Public housing estates in Yuen Long

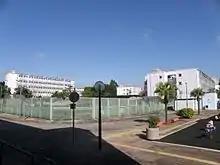
Long Bin Interim Housing

Long Bin Interim Housing is an Interim Housing estate in Castle Peak Road, Ping Shan, Yuen Long. It had eight residential blocks completed in 1999. Unlike public housing estates, it was used to accommodate affected families who are not immediately eligible for allocation of public rental housing. The estate was then demolished between 2016 and 2017 for development of public estates.